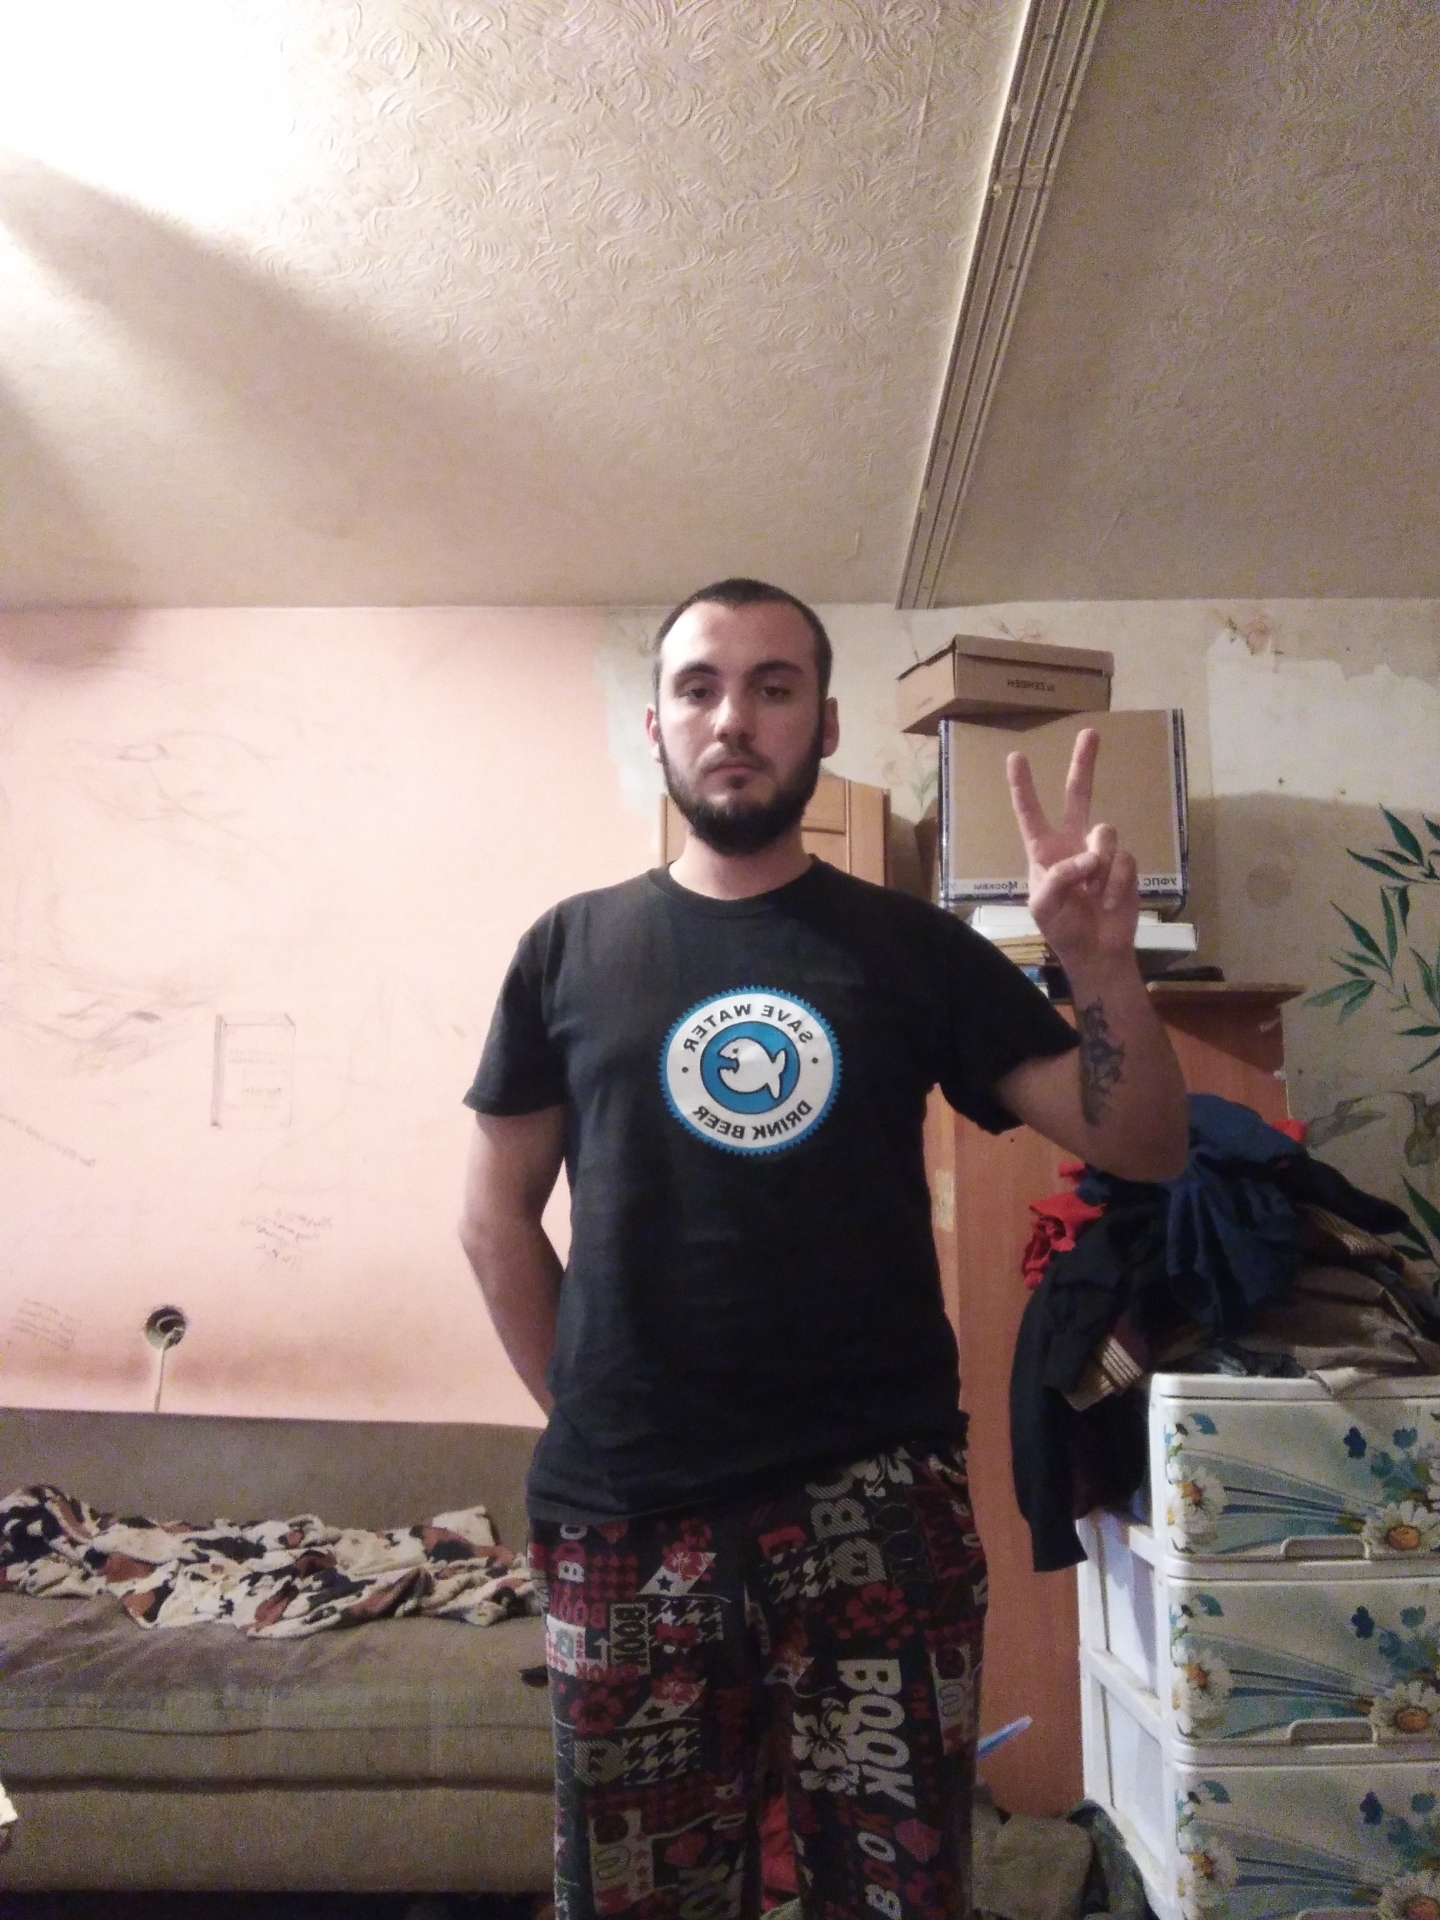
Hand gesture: peace